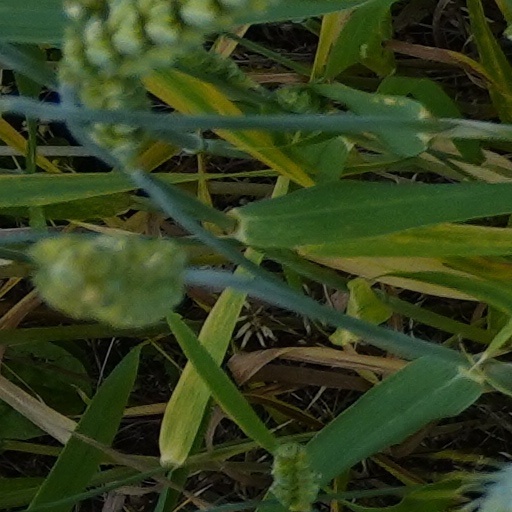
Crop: wheat